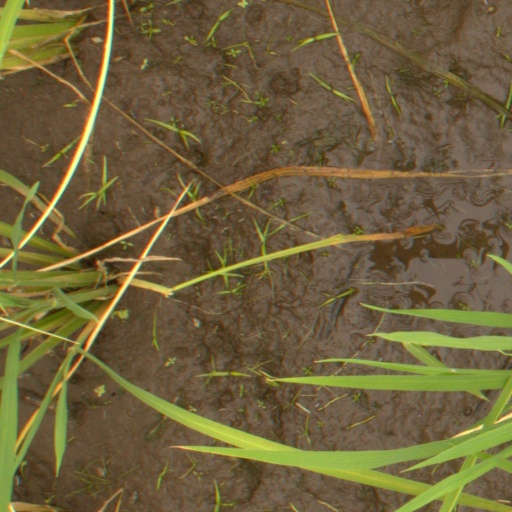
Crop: rice